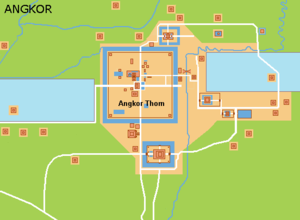
L'eau agricole désigne l'eau utilisée à des fins d'agriculture, par opposition à l'eau domestique et à l'eau industrielle.
Un baray est, dans l'empire khmer, un vaste quadrilatère de digues puissantes pouvant atteindre des dimensions considérables. Le baray occidental, le troisième et le plus élaboré des réservoirs d'Angkor, mesure ainsi 8 km de long et 2,2 km de large.